Sentinel species

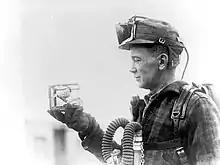
Mining foreman R. Thornburg shows a small cage with a canary used for testing carbon monoxide gas in 1928.

Canaries were iconically used in coal mines to detect the presence of carbon monoxide. The bird's rapid breathing rate, small size, and high metabolism, compared to the miners, led birds in dangerous mines to succumb before the miners, thereby giving the miners time to take action.